Korean numismatic charm

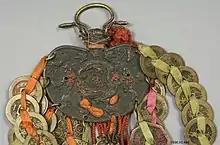
A Korean numismatic chatelaine on display at the Museum of Ethnography, Sweden

Korean numismatic chatelaines are a type of Korean numismatic charm that are characterized by the fact that they resemble a chatelaine often with other Korean coin charms and amulets strung to it, and are usually fully embellished with tassels, ribbons and Korean "Sangpyeong Tongbo" mun coins. A frequent design of these chatelaines is to have the Hanja character "壽" (longevity), other common decorations on Korean numismatic chatelaines include images of children, five bats symbolizing the five blessings, haetae, and birds. By the nineteenth century it had become customary for the wealthy families of Korea to tie amulets to much larger pieces similar to what in the western world is called a chatelaine. These Korean "chatelaines" were presented to brides on the day of her wedding. After the wedding was over, they were kept hanging in the women's quarters of the residence. In some cases hundreds of charms were tied together in these "chatelaines", which is why they are often cast as open-work charms. Others have many rings, and others will have a lot of holes for stringing drilled or cast in them. It was also not uncommon for Korean families to tie these numismatic charms together without the "chatelaine". As the ribbons of these Korean numismatic chatelaines are brittle and break easily, it is not uncommon for modern coin and exonumia dealers to remove all amulets and talismans and sell them separately, which is why these objects have become even rarer in the modern era.